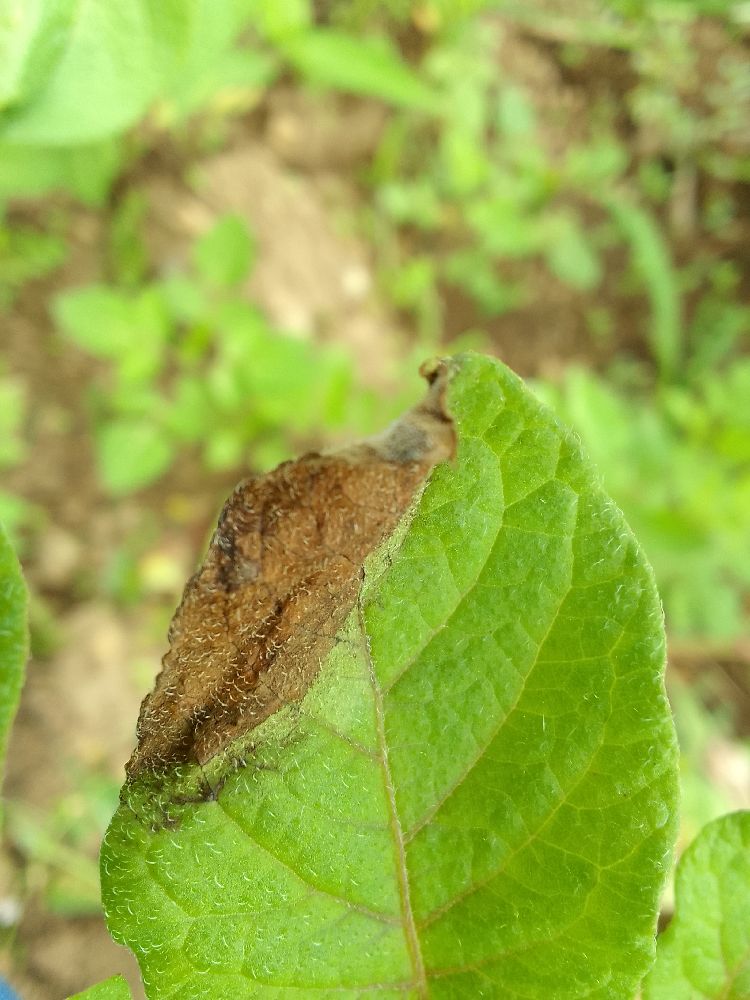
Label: Late blight